Timeline of plesiosaur research

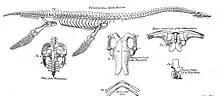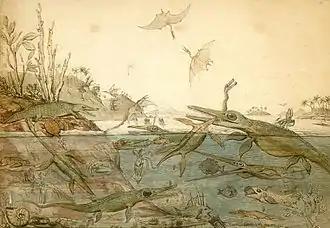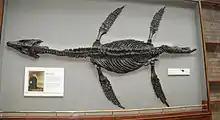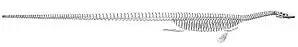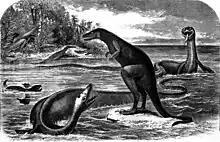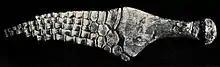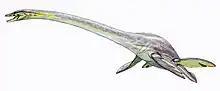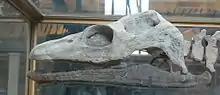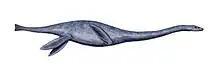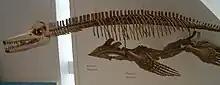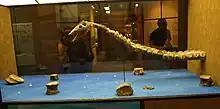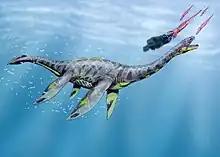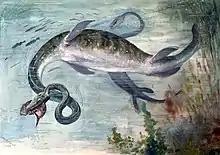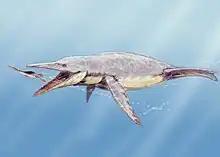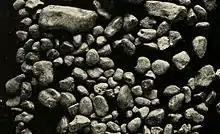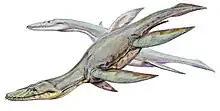
1824 skeletal reconstruction of "Plesiosaurus" by Henry De la Beche
"Duria Antiquior", the first artistic restoration of a Mesozoic ecosystem, features a "Plesiosaurus" being preyed upon by an "Ichthyosaurus"
Skeleton of "Rhomaleosaurus cramptoni". "R. cramptoni" was described by Carte and Baily in 1863.
Edward Drinker Cope's head-on-the-wrong-end skeletal reconstruction of "Elasmosaurus platyurus".
An 1869 life restoration of "Elasmosaurus" (with the head still on the wrong end) confronting the theropod dinosaur "Laelaps" (now "Dryptosaurus") "platyurus".
Flipper of "Polycotylus latipinnis". "P. latipinnis" was described by Cope in 1869.
Modern life restoration of "Elasmosaurus"
Skull of "Cryptoclidus". "C. eurymerus" was originally described by Phillips in 1871.
Life restoration of "Mauisaurus haasti", described by Hector in 1874
Skeletal mount of "Trinacromerum bentonianum". "T. bentonianum" was described by Cragin in 1888.
Skull and neck of Styxosaurus snowii. S. snowii was described by Williston in 1890.
Life restoration of "Seeleysaurus", described by Dames in 1895
1897 life restoration of "Elasmosaurus" by Charles R. Knight
"Brachauchenius lucasi"
Plesiosaur gastroliths
"Simolestes"
Jaws of "Tricleidus"
Skeleton of "Rhomaleosaurus" (now "Meyerasaurus") "victor"
Skull of "Brancasaurus "
"Kronosaurus"
Life restoration of "Macroplata"
Cast of the ""Plesiosaurus"" now "Attenborosaurus" "conybearei" type specimen that was destroyed by Nazi bombers
Life restoration of "Aristonectes"
Life restoration of "Thalassomedon"
Life restoration of "Libonectes morgani"
"Kronosaurus" mount at Harvard
The Addyman plesiosaur
"Styxosaurus" in subaqueous "flight"
Life restoration of "Bishanopliosaurus"
"Leptocleidus"
"Liopleurodon" teeth share traits with those of killer whales (skeleton pictured)
"Woolungasaurus" attacked by "Kronosaurus"
"Trinacromerum bentonianum" from the Late Cretaceous of Kansas
Life restoration of "Leptocleidus capensis".
Life restoration of "Leptocleidus capensis".
Life restoration of "Enchodus".

In his remarks on short-necked plesiosaur evolution, Carpenter argued that polycotylids were more closely related to long-necked plesiosaurs than pliosaurs. He observed that "Trinacromerum bentonianum" seems to have existed from the late Cenomanian to the Turonian. This represents a span of time approximating 3.3 million years. He found "Dolichorhynchops osborni" to have had an even longer lifespan, from the middle Turonian to the early Campanian., or roughly 4 million years. His research also suggested that there was a span of time during the life of the Western Interior Seaway in which it was not inhabited by polycotylids.